Clara Barton

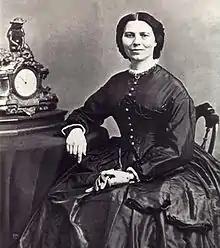
Barton c. 1866

On April 19, 1861, the Baltimore Riot resulted in the first bloodshed of the American Civil War. The victims, members of the 6th Massachusetts Militia, were transported after the violence to the unfinished Capitol Building in Washington, D.C., where Barton lived at the time. Wanting to serve her country, Barton went to the railroad station when the victims arrived and nursed 40 men. Barton provided crucial, personal assistance to the men in uniform, many of whom were wounded, hungry and without supplies other than what they carried on their backs. She personally took supplies to the building to help the soldiers.